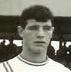
Age: 18